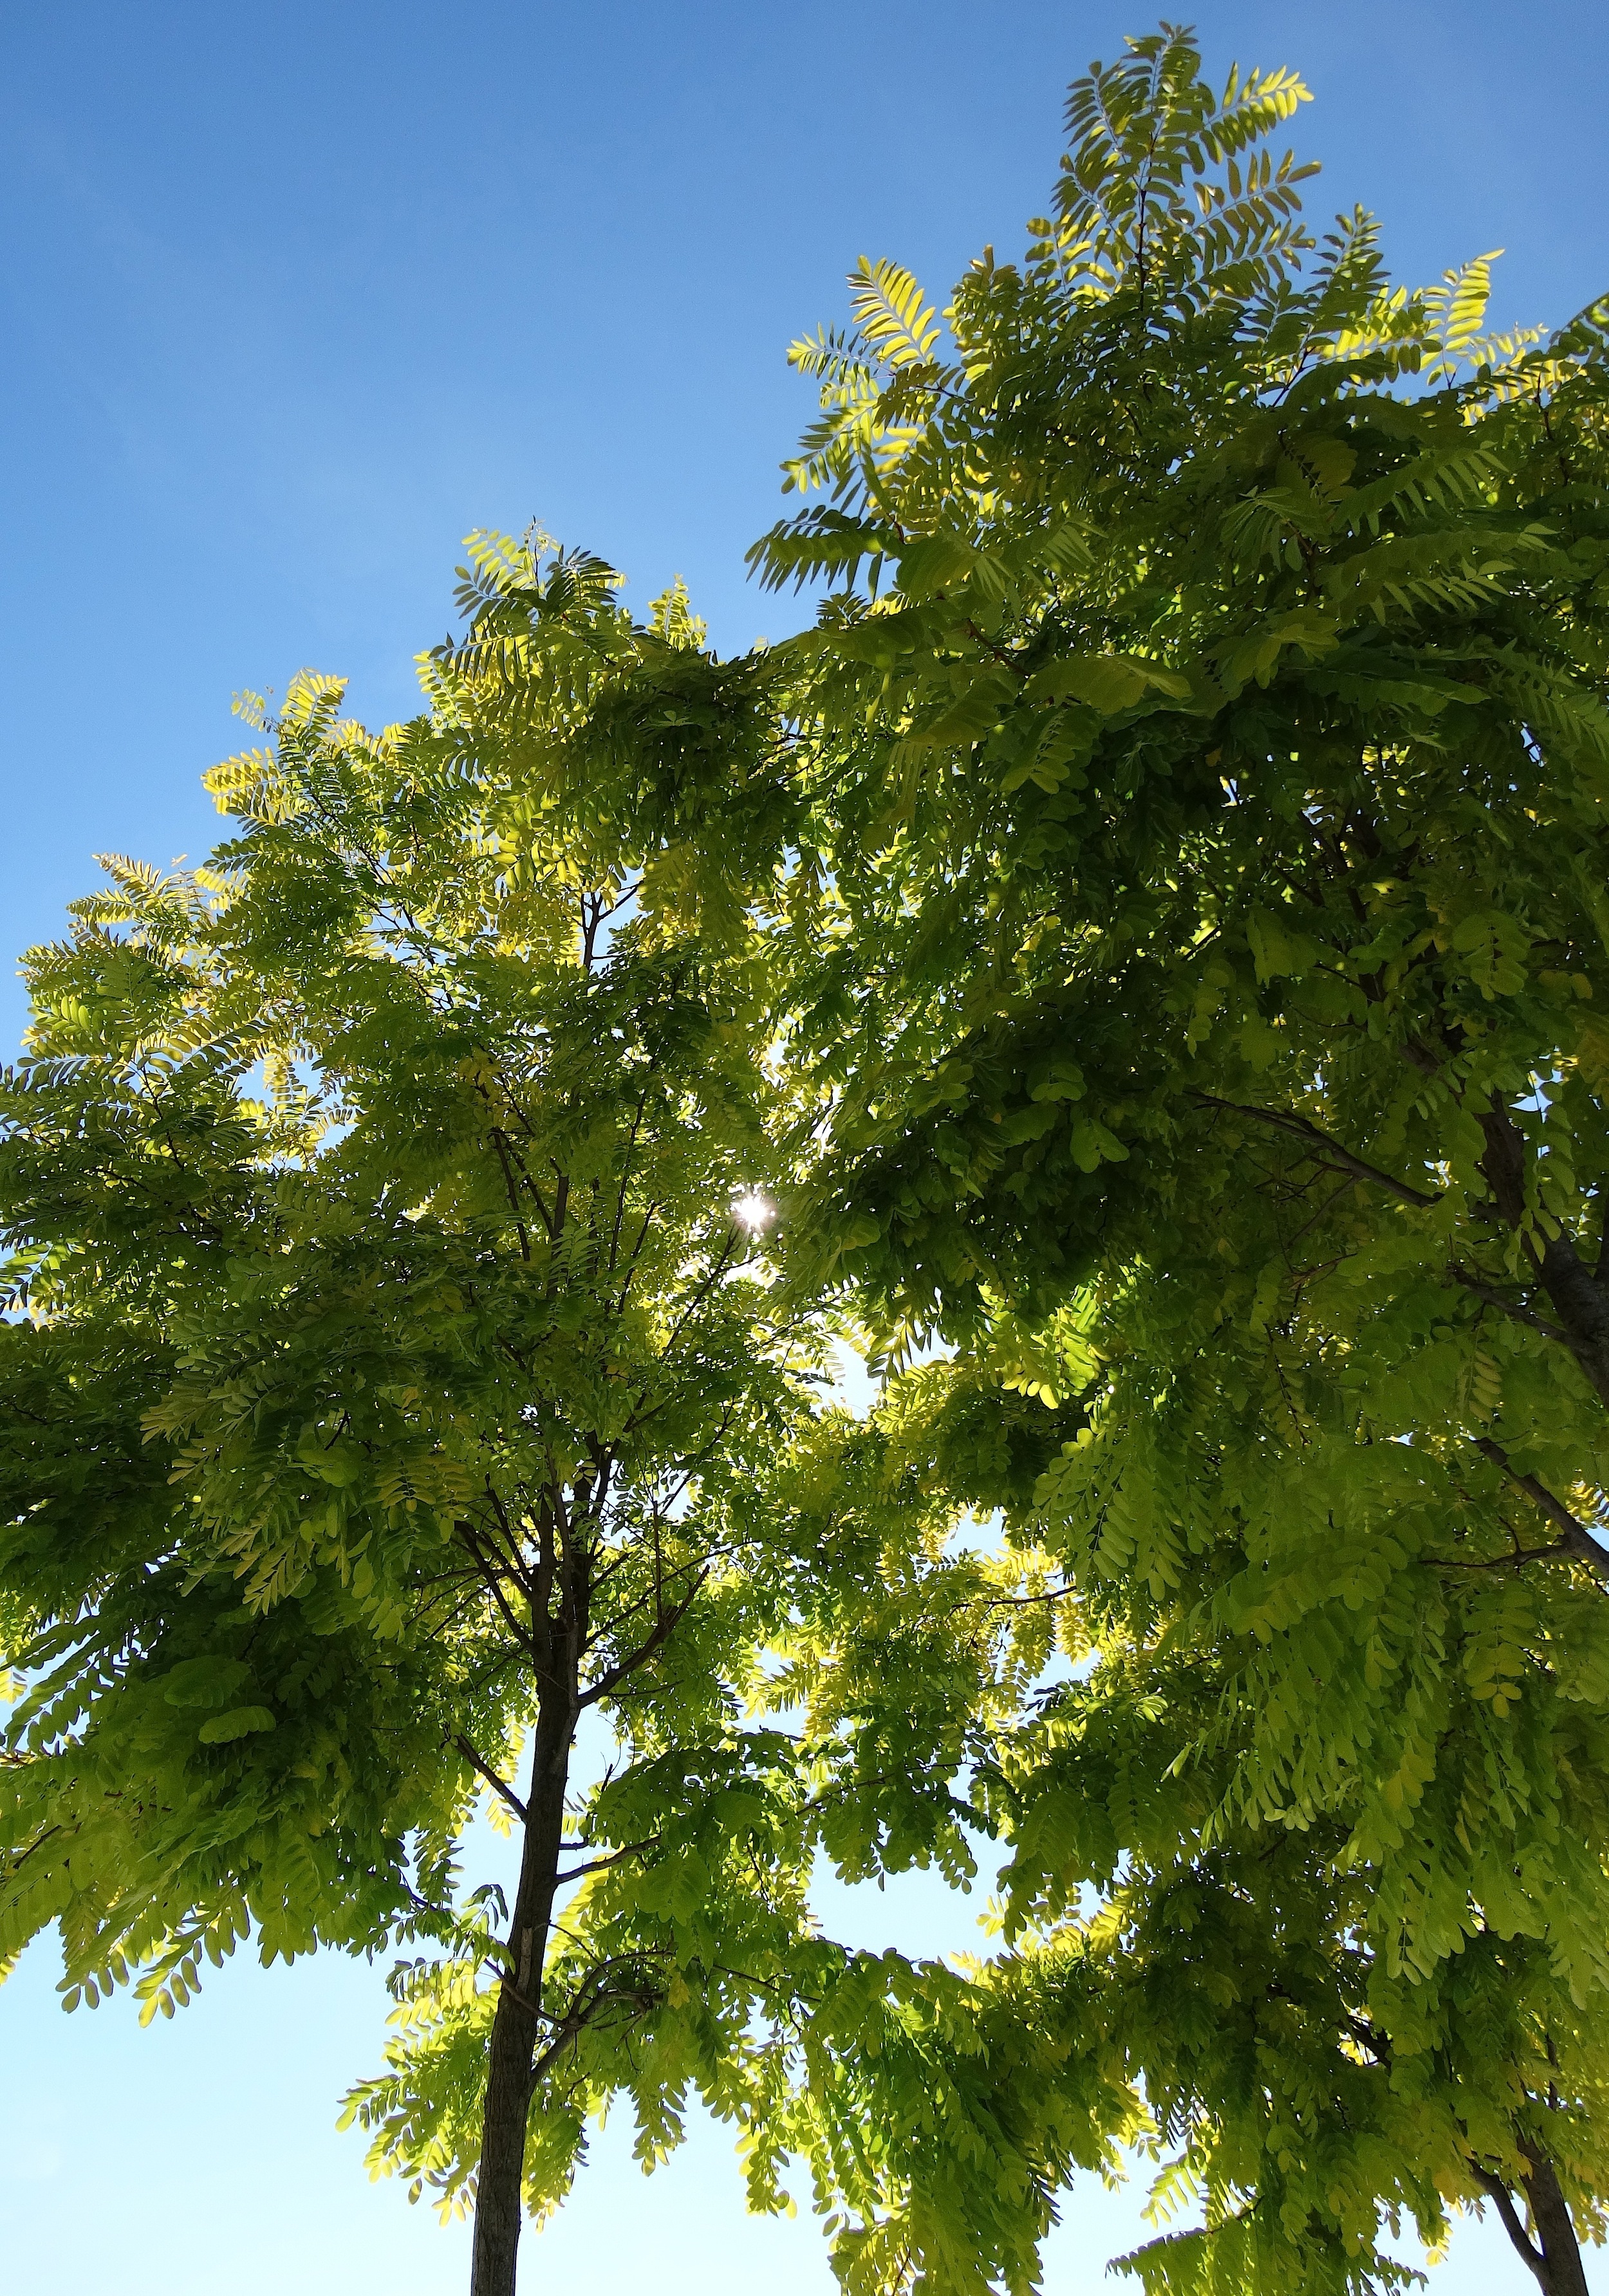
tree, branch, plant, sunlight, leaf, flower, green, autumn, contrast, botany, maple tree, blue sky, skyward, leaves, deciduous, oak, flowering plant, green tree, maidenhair tree, woody plant, land plant, plane tree family